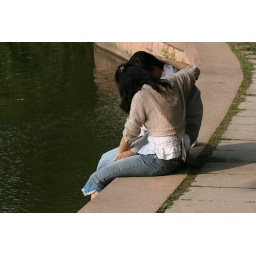
A young couple was sitting by the water intently focused on themselves. Not all Chinese are prudes, lol.